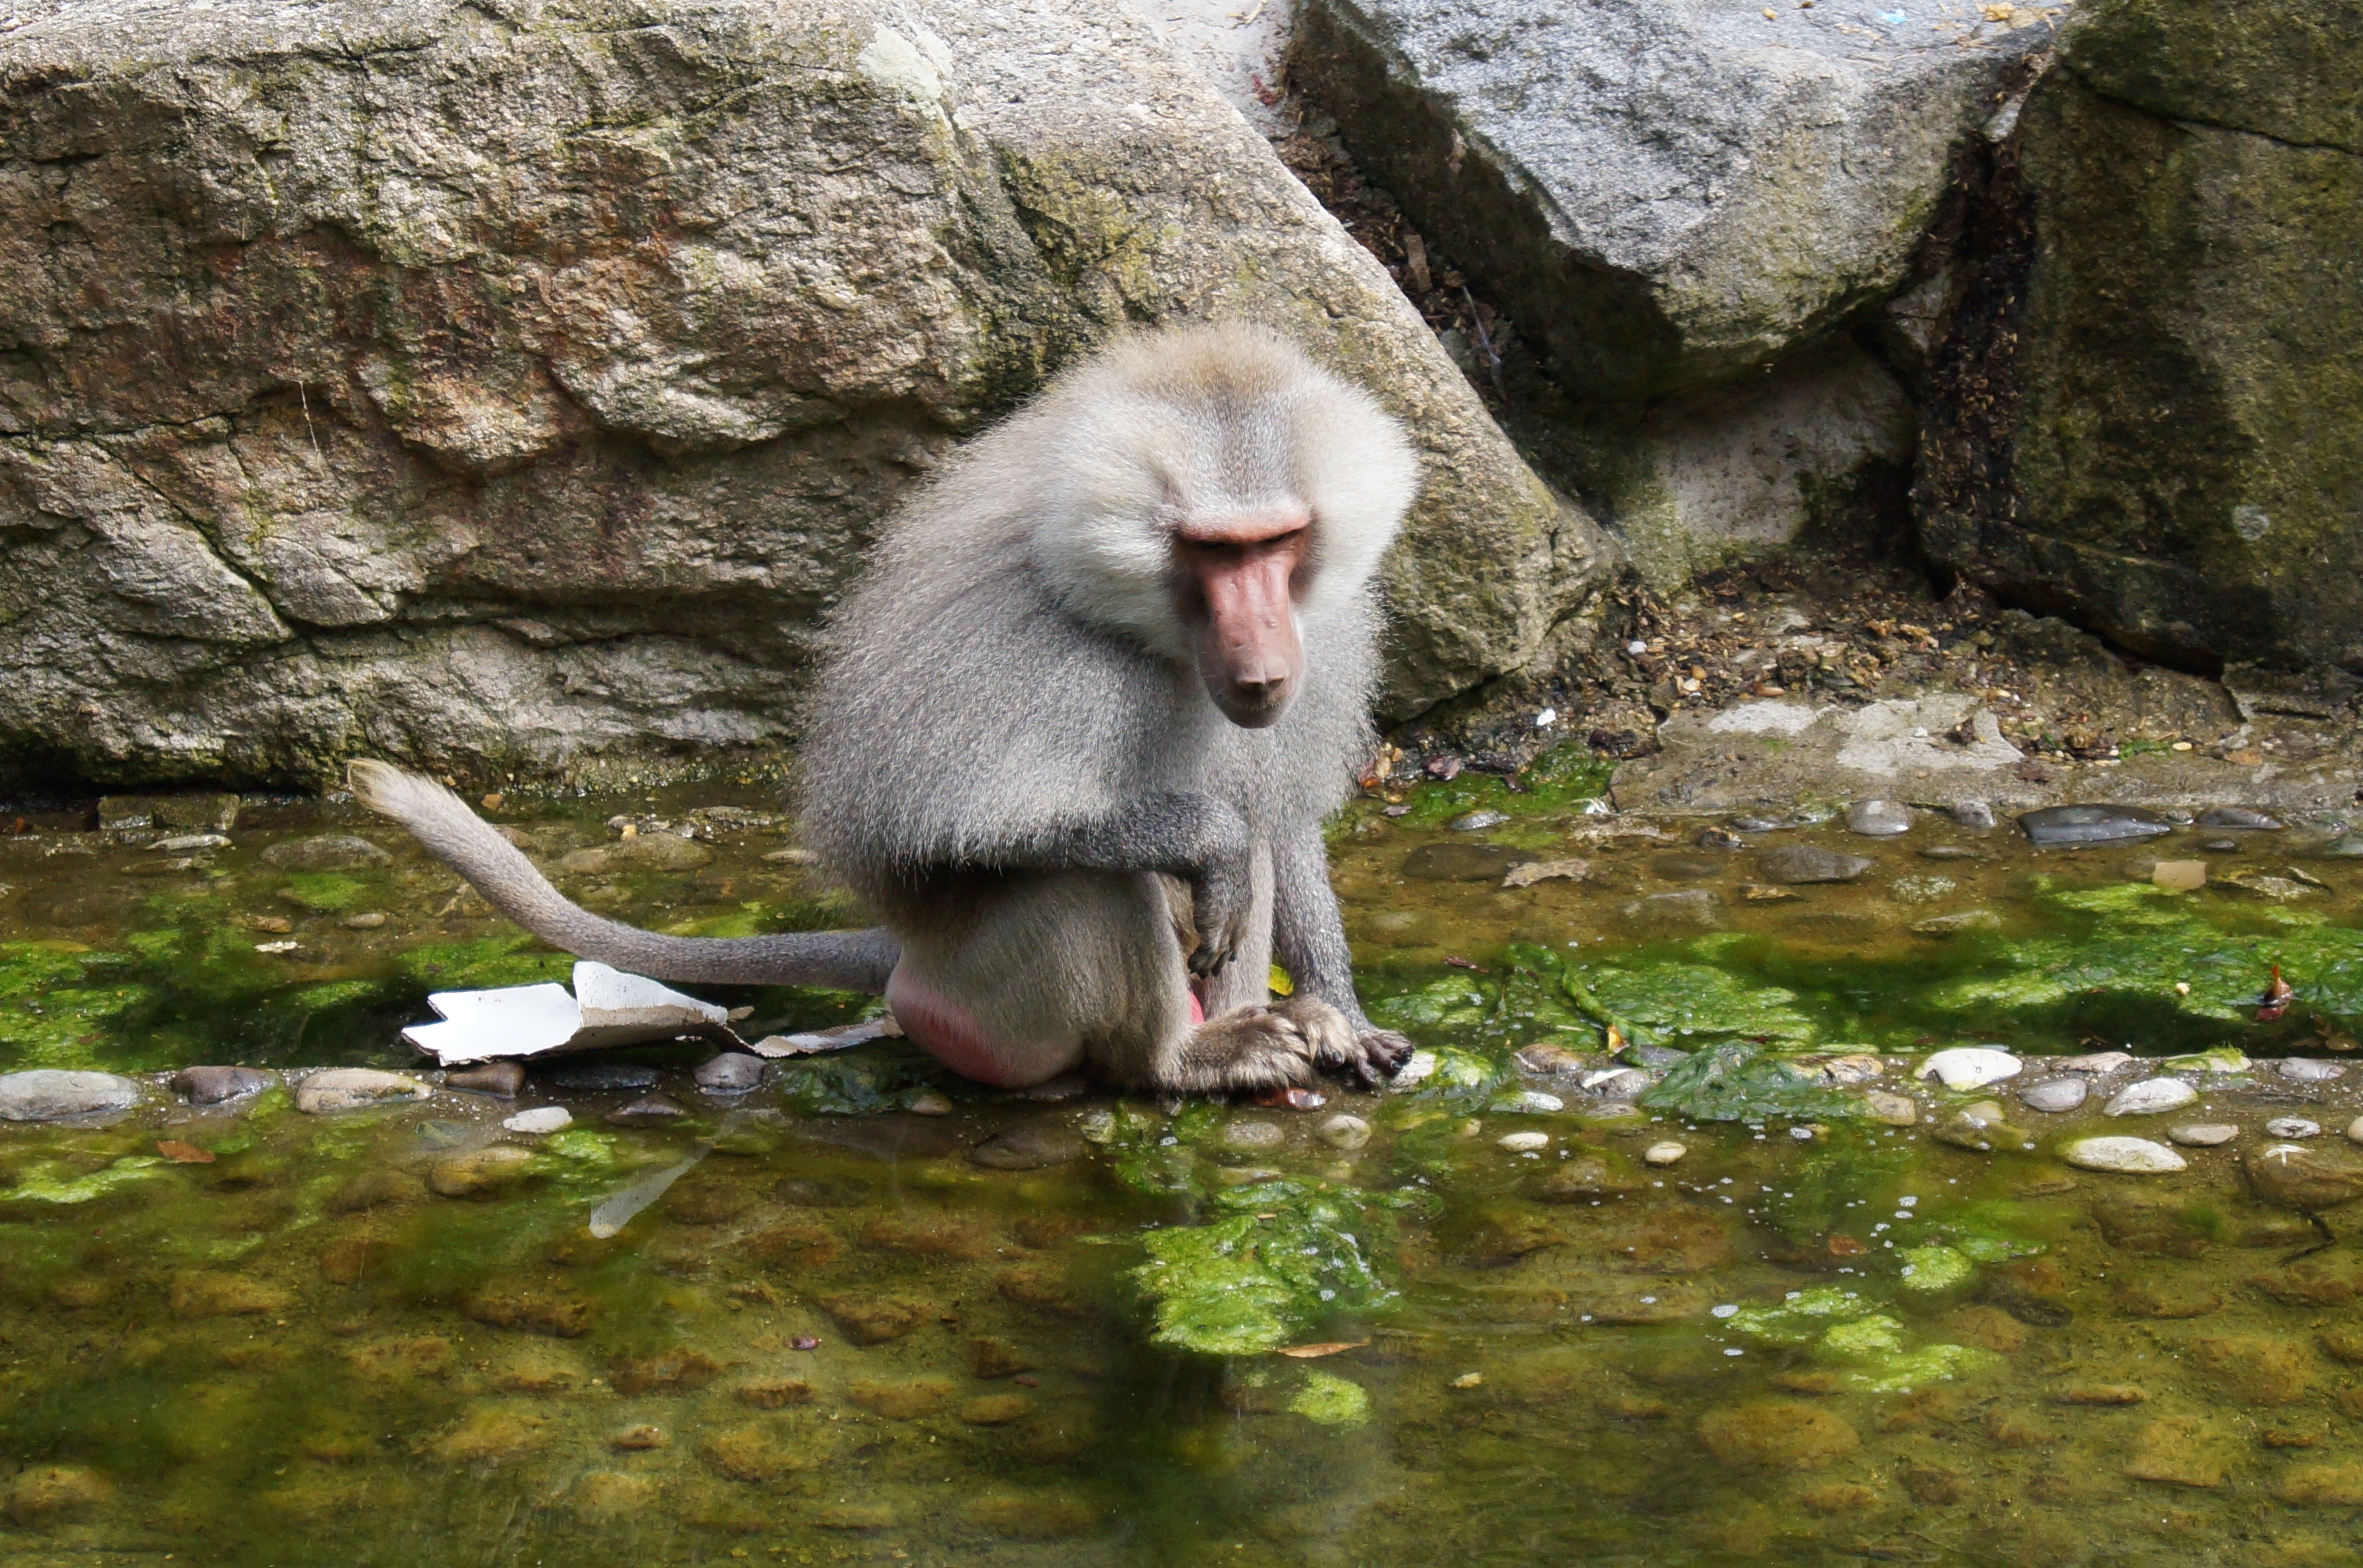
water, animal, stone, wildlife, zoo, mammal, monkey, fauna, primate, ape, macaque, old world monkey